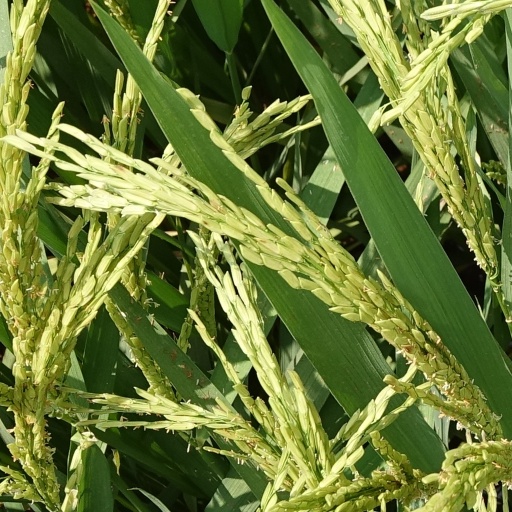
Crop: rice